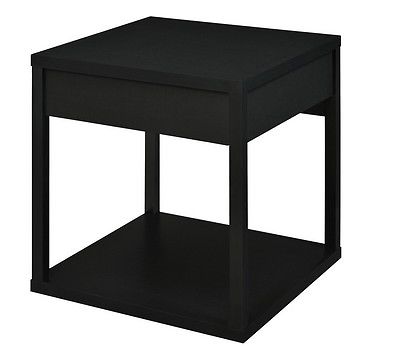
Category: table